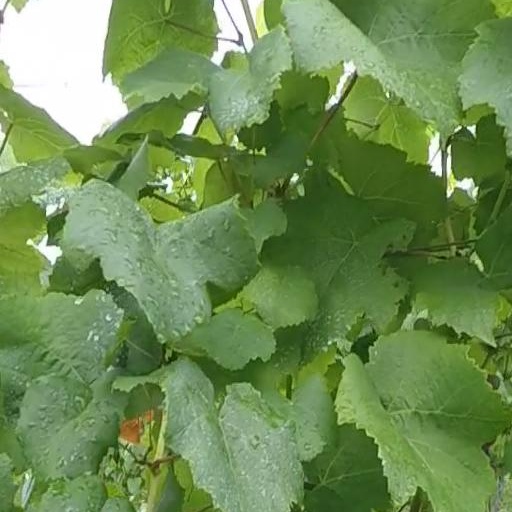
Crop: grape